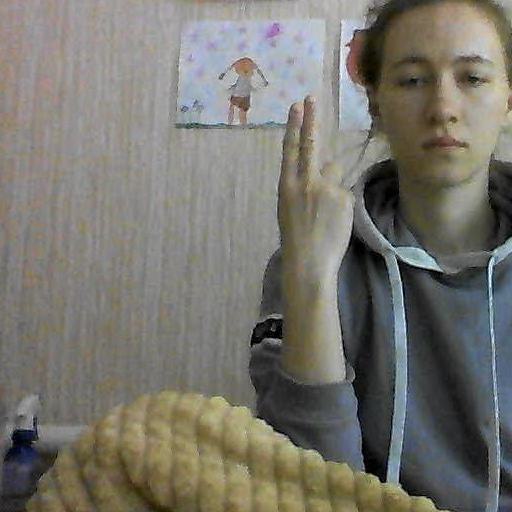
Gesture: two_up_inverted